Festival aan de Werf

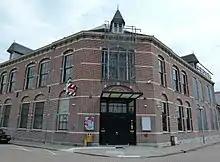
Huis a/d Werf

The Festival aan de Werf is a theater and visual arts festival that takes place every year in the city of Utrecht, Netherlands. The first edition of the festival took place in 1986, to celebrate the 350th anniversary of the Utrecht University. The first edition of the festival was a three-day event that took place in the Oudegracht. Current editions of the festival usually last ten and include music, visual arts, performances, and installations.